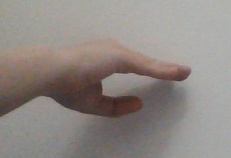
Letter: jeem